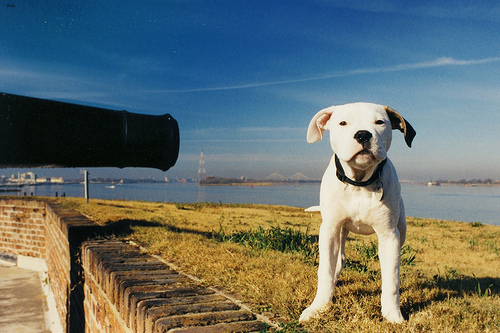
Animal: dog
Breed: american_bulldog